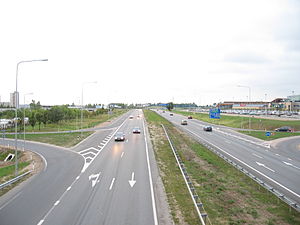
Vilnius / Transport
Motorvejen Vilnius-Kaunas-Klaipeda ved Kaunas
Vilnius er Litauens hovedstad. Byen ligger i den sydøstligste del af Litauen og er landets største by med 574.147 indbyggere. Vilnius var Litauens historiske hovedstad i middelalderen, og blev hovedstad i det selvstændige Litauen i 1990. Den er administrations- og handelsby, der ligger på begge sider af floden Neris. Byen er hovedsæde for Vilnius apskritis og Vilnius distriktskommune.